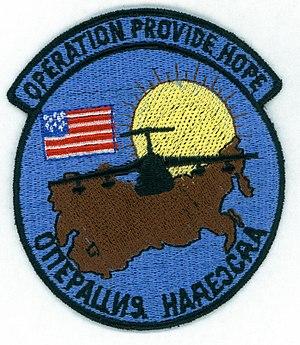
Opération Provide Hope est le nom de code donné à plusieurs opérations humanitaires des forces armées des États-Unis destinées aux États créés après la dislocation de l'URSS à partir de 1992. Ce programme humanitaire et médical lancé par le Département d'État des États-Unis est soutenu par le Département de la Défense et des organismes privés.